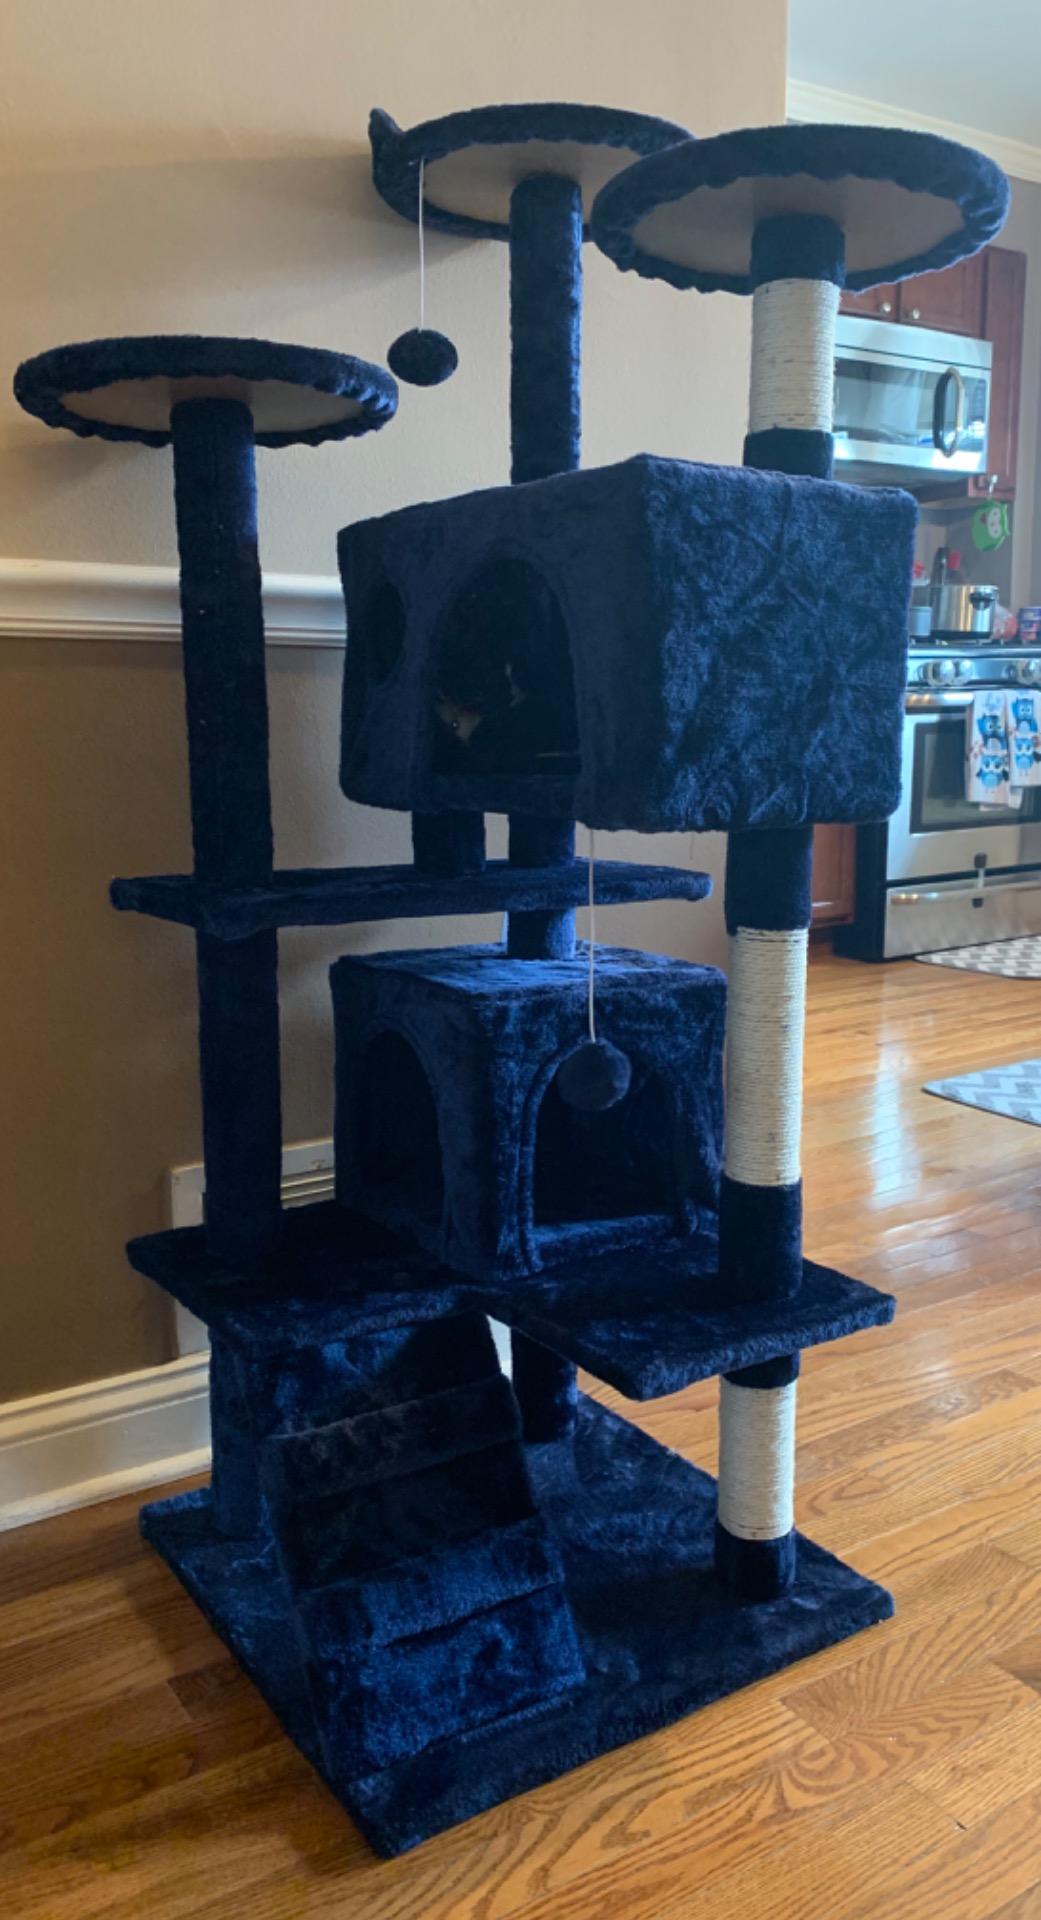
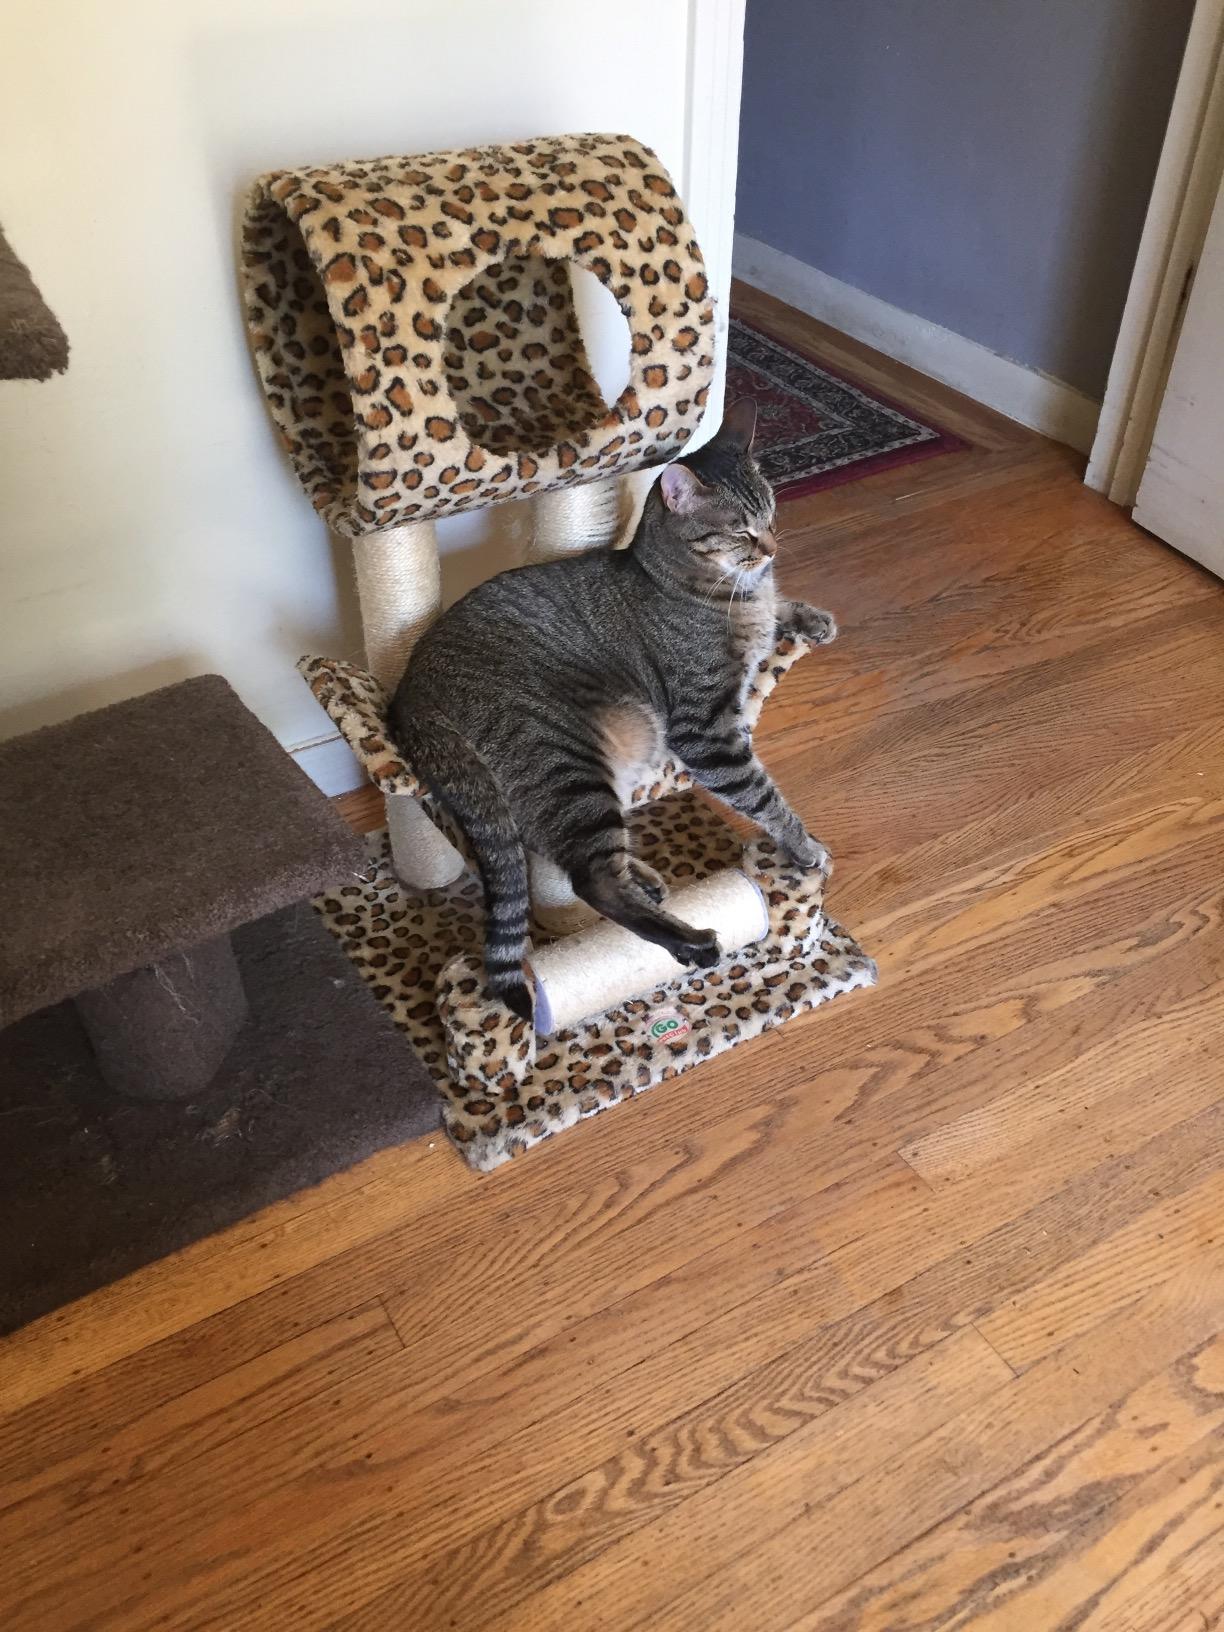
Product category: items_cat tree
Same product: no